Gainesville Regional Airport

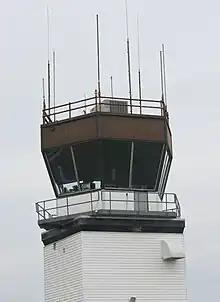

After the death of musician Tom Petty, a Gainesville native, on October 2, 2017, a change.org petition was started to have the airport renamed "Tom Petty - Gainesville Regional Airport".